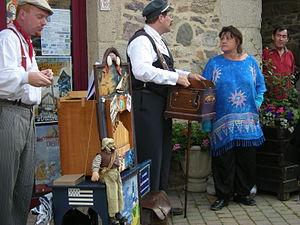
L'orgue de Barbarie portatif a été créé en 1890.